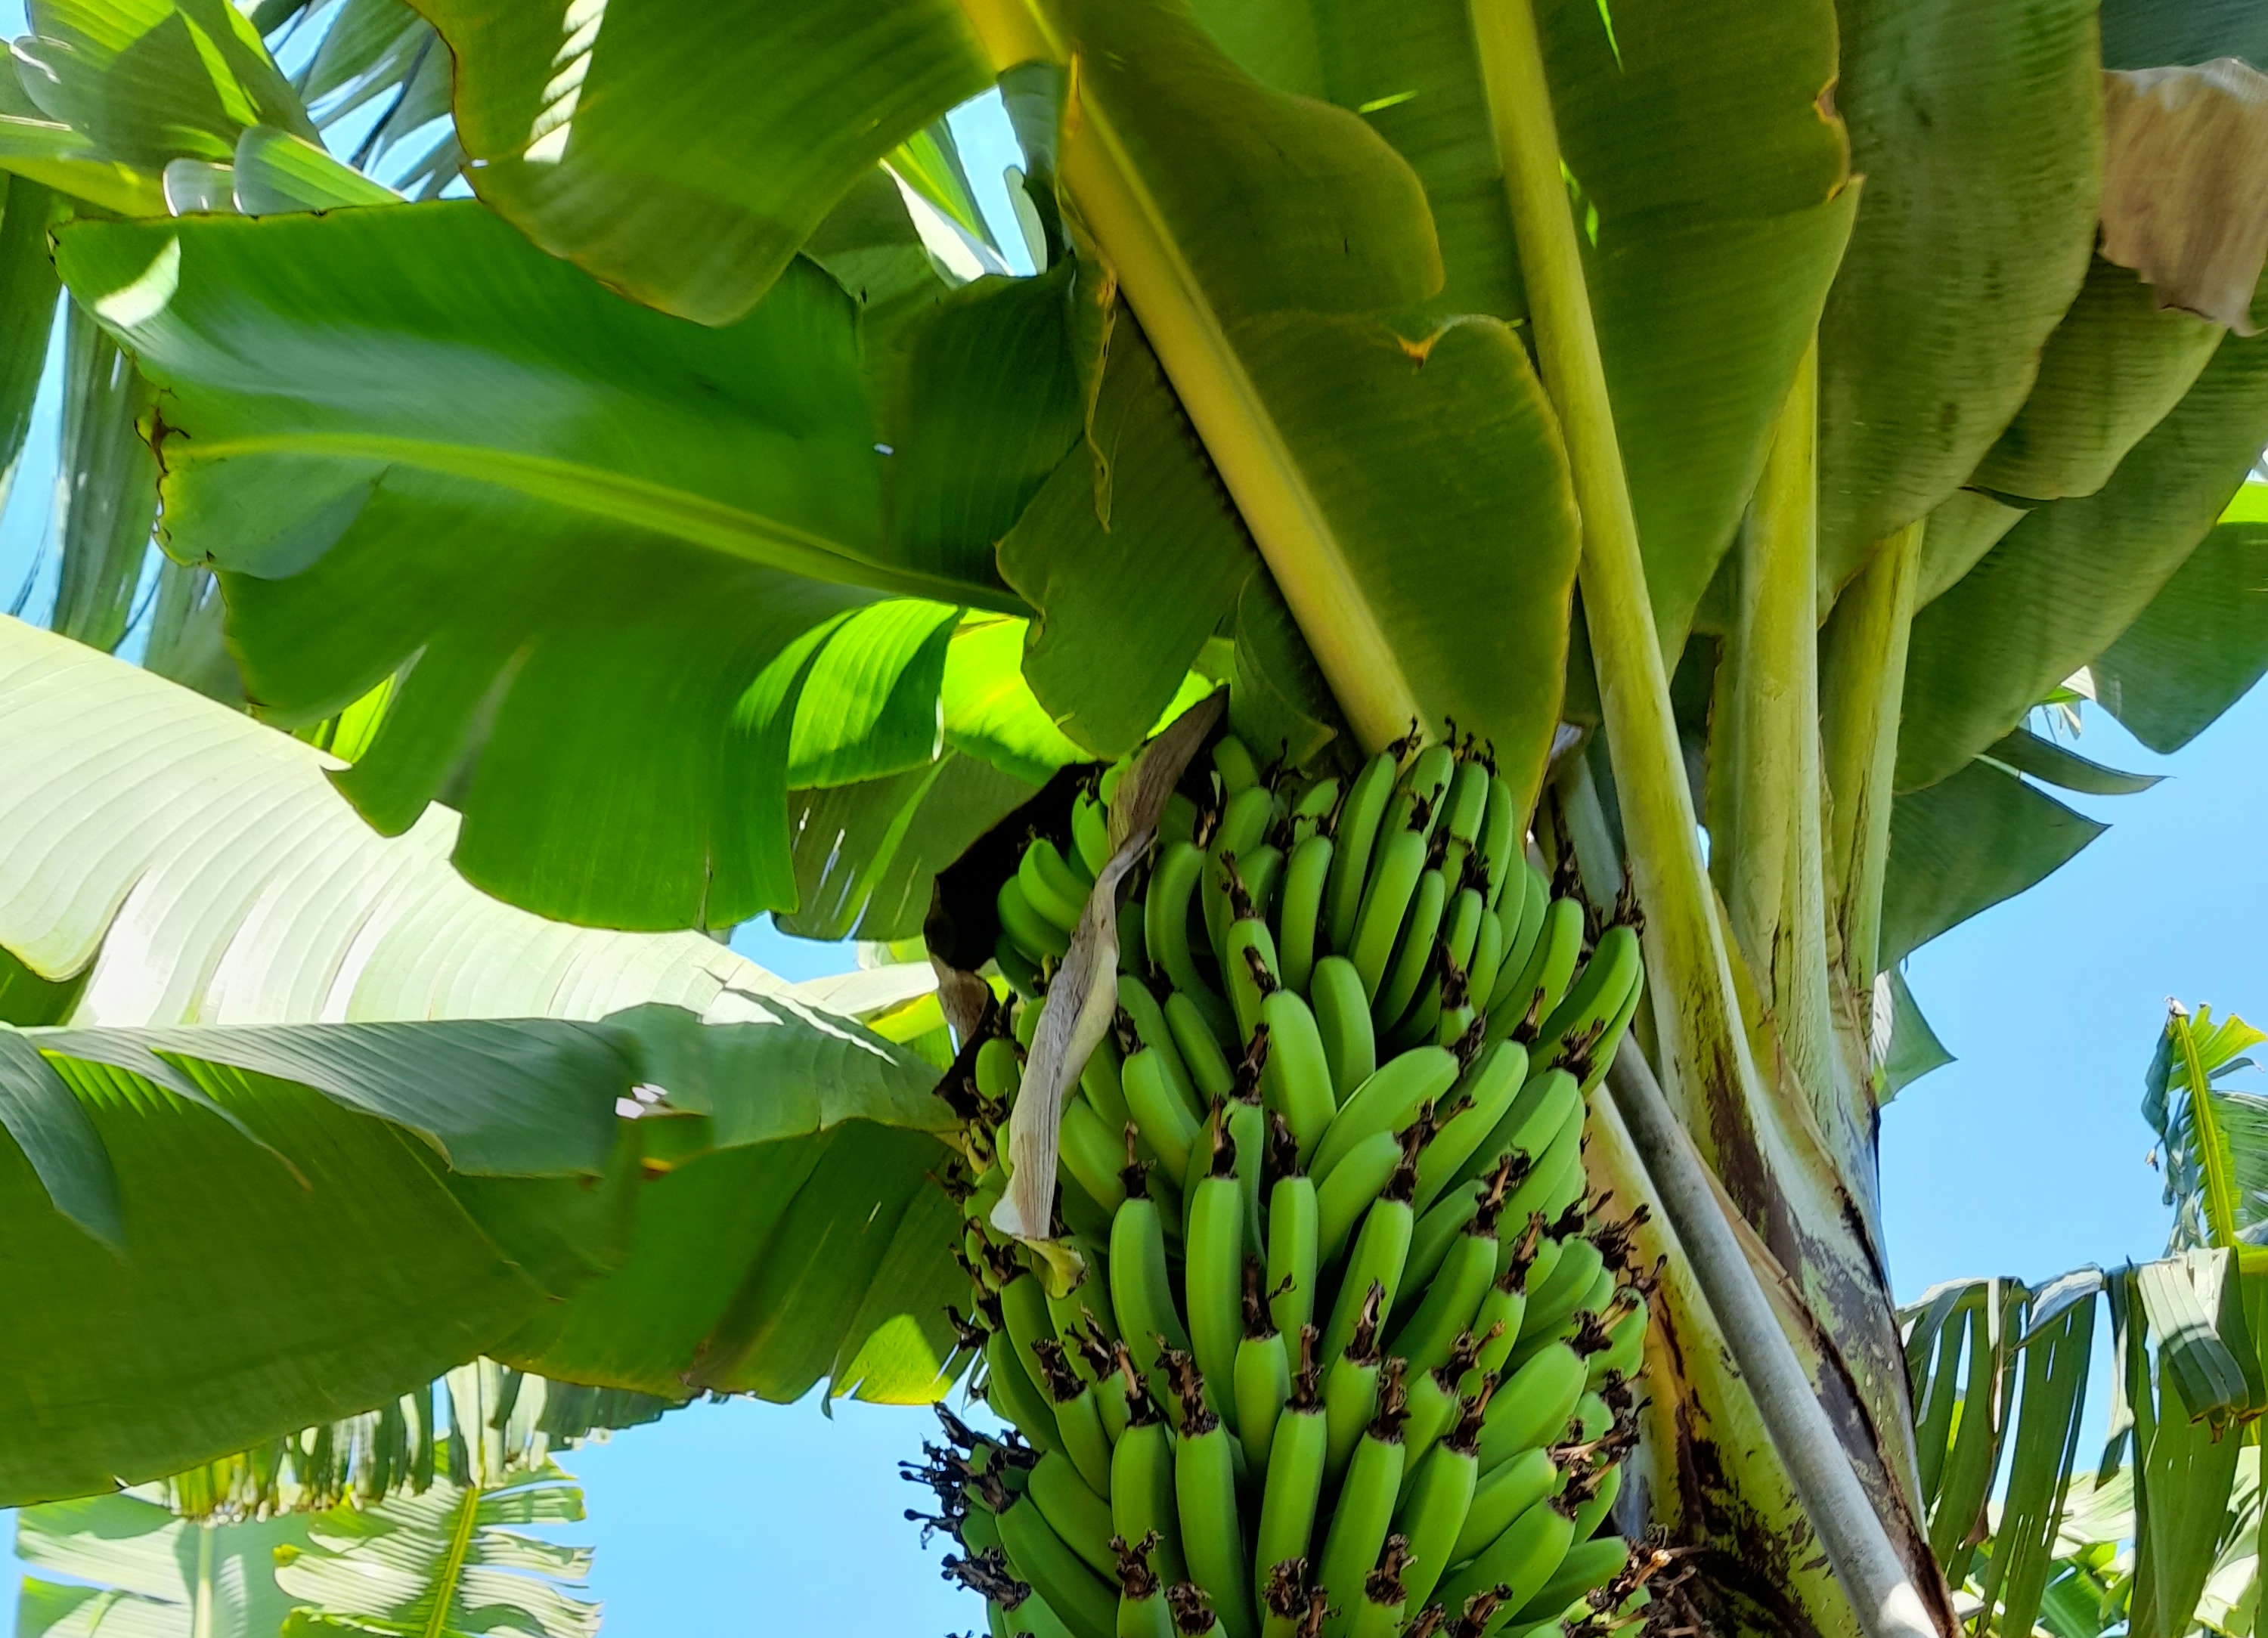
Label: Keep